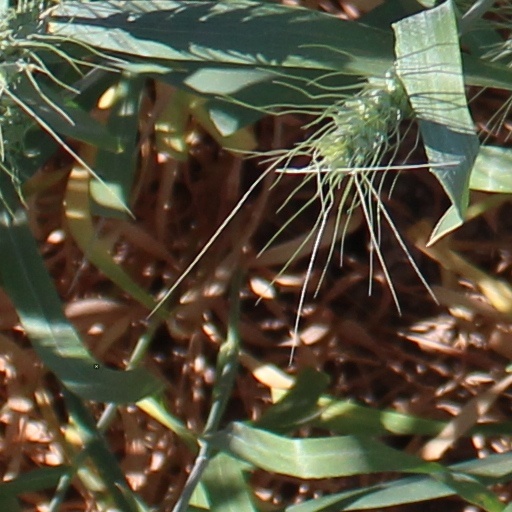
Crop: wheat